KITT

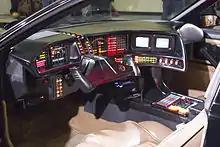
KITT instrumentation (1st/2nd seasons)

In the original "Knight Rider" series, the character of KITT (Knight Industries Two Thousand) was physically embodied as a modified 1982 Pontiac Trans Am. KITT was designed by customizer Michael Scheffe. The convertible and super-pursuit KITTs were designed and built by George Barris.